Mark Rutte

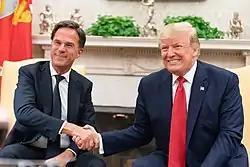
Rutte with U.S. president Donald Trump in the Oval Office of the White House on 18 July 2019

In April 2016, Rutte was appointed by United Nations Secretary-General Ban Ki-moon and President of the World Bank Group Jim Yong Kim to the High-Level Panel on Water. Co-chaired by Mauritius President Ameenah Gurib and Mexican president Enrique Peña Nieto, the joint UN-WBG panel was set up to accelerate the implementation of Sustainable Development Goal 6 (SDG 6). That month also saw the controversial 2016 Dutch Ukraine–European Union Association Agreement referendum, which resulted in a rejection. In November 2016 the House of Representatives approved a ban on the Islamic burqa in some public spaces including schools and hospitals by 132 votes against 18, which the VVD supported.